HNLMS Karel Doorman (R81)

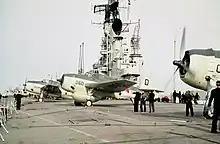
TBM-3S2 (anti-submarine) and TBM-3W2 (airborne early warning radar) Avenger aircraft lined up on the flight deck of "Karel Doorman".

In 1964, following the settlement of issues threatening its former colonial territories and changes in the mission for the Royal Netherlands Navy within NATO, coupled with the huge costs for operating and maintaining an aircraft carrier, it was decided to withdraw her from the operational fleet by the early 1970s. This was to coincide with the arrival of long range maritime patrol aircraft that were to take over the ASW role "Karel Doorman" had been tasked to perform ever since the start of the 1960s.